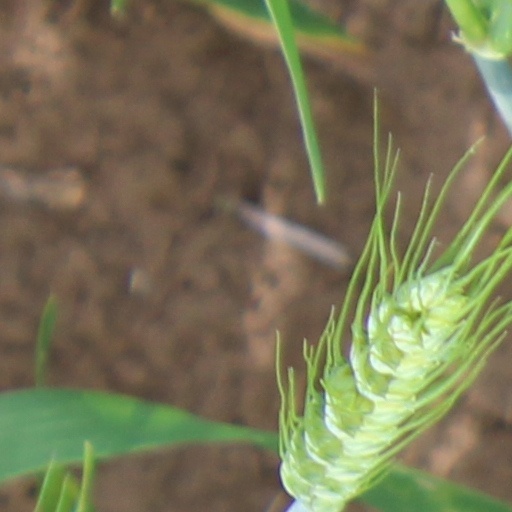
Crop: wheat